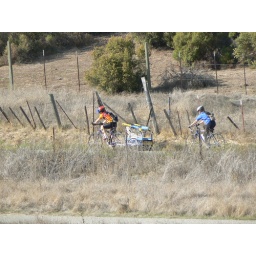
Pulling a dog by bike